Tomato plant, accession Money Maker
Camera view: vertical (180 deg); turntable rotation: 30 degrees
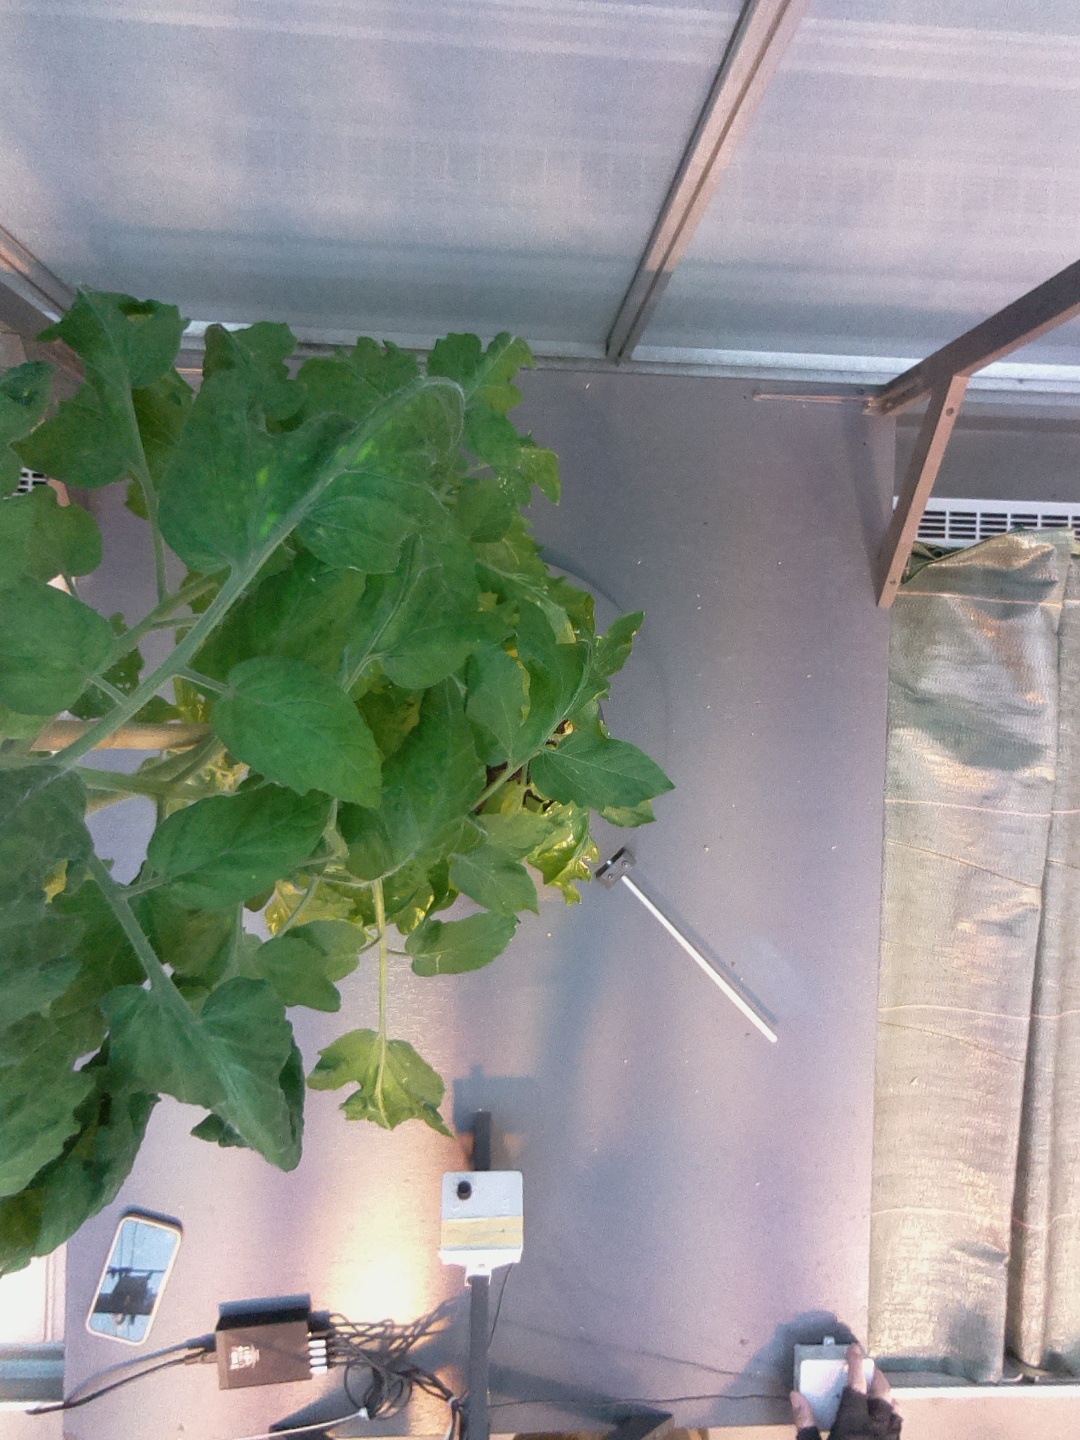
BBCH growth stage 69: End of flowering, 90%-100% of flowers open, more petals falling